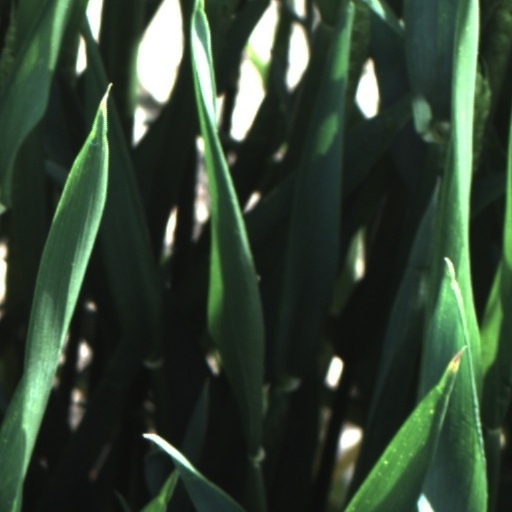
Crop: wheat